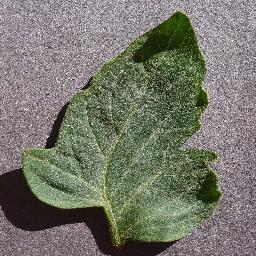
Label: Tomato___healthy